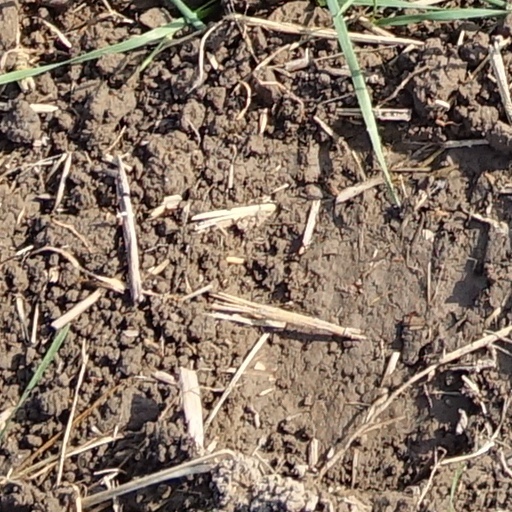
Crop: wheat